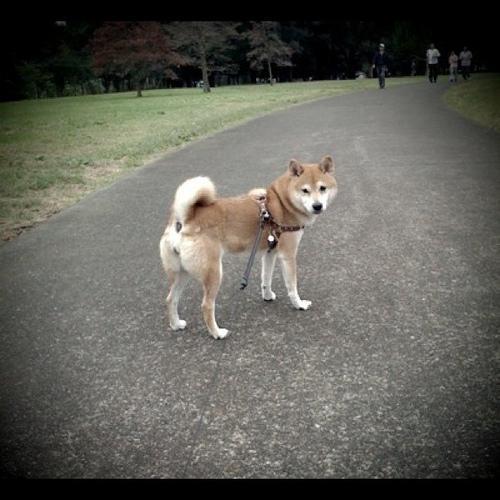
shiba inu